Igualada HC

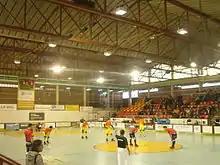
Igualada HC European League game against FC Barcelona Hoquei in Les Comes

The club was founded in 1950. It played in the top nacional category from 1955 to 1964, 1969 to 1973, and from 1984 to nowadays. The team enjoyed its golden era through the 1990s, winning six European Leagues, five European Supercups, five Spanish championships and four national cups between 1989 and 1999. CN Igualada's women's rink hockey team, which would become Igualada HC's women's section in 2008, also won seven Spanish championships between 1993 and 2000. This women's club would split from Igualada HC in 2013 for creating a new Igualada Femení CHP.